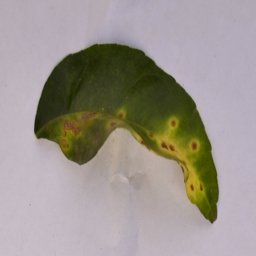
Plant part: leaf
Disease: canker